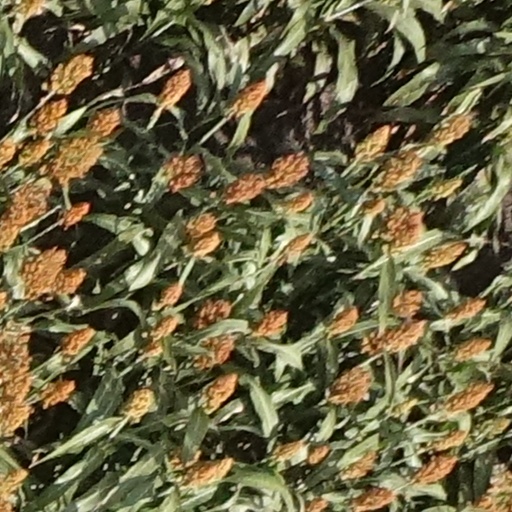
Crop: sorghum